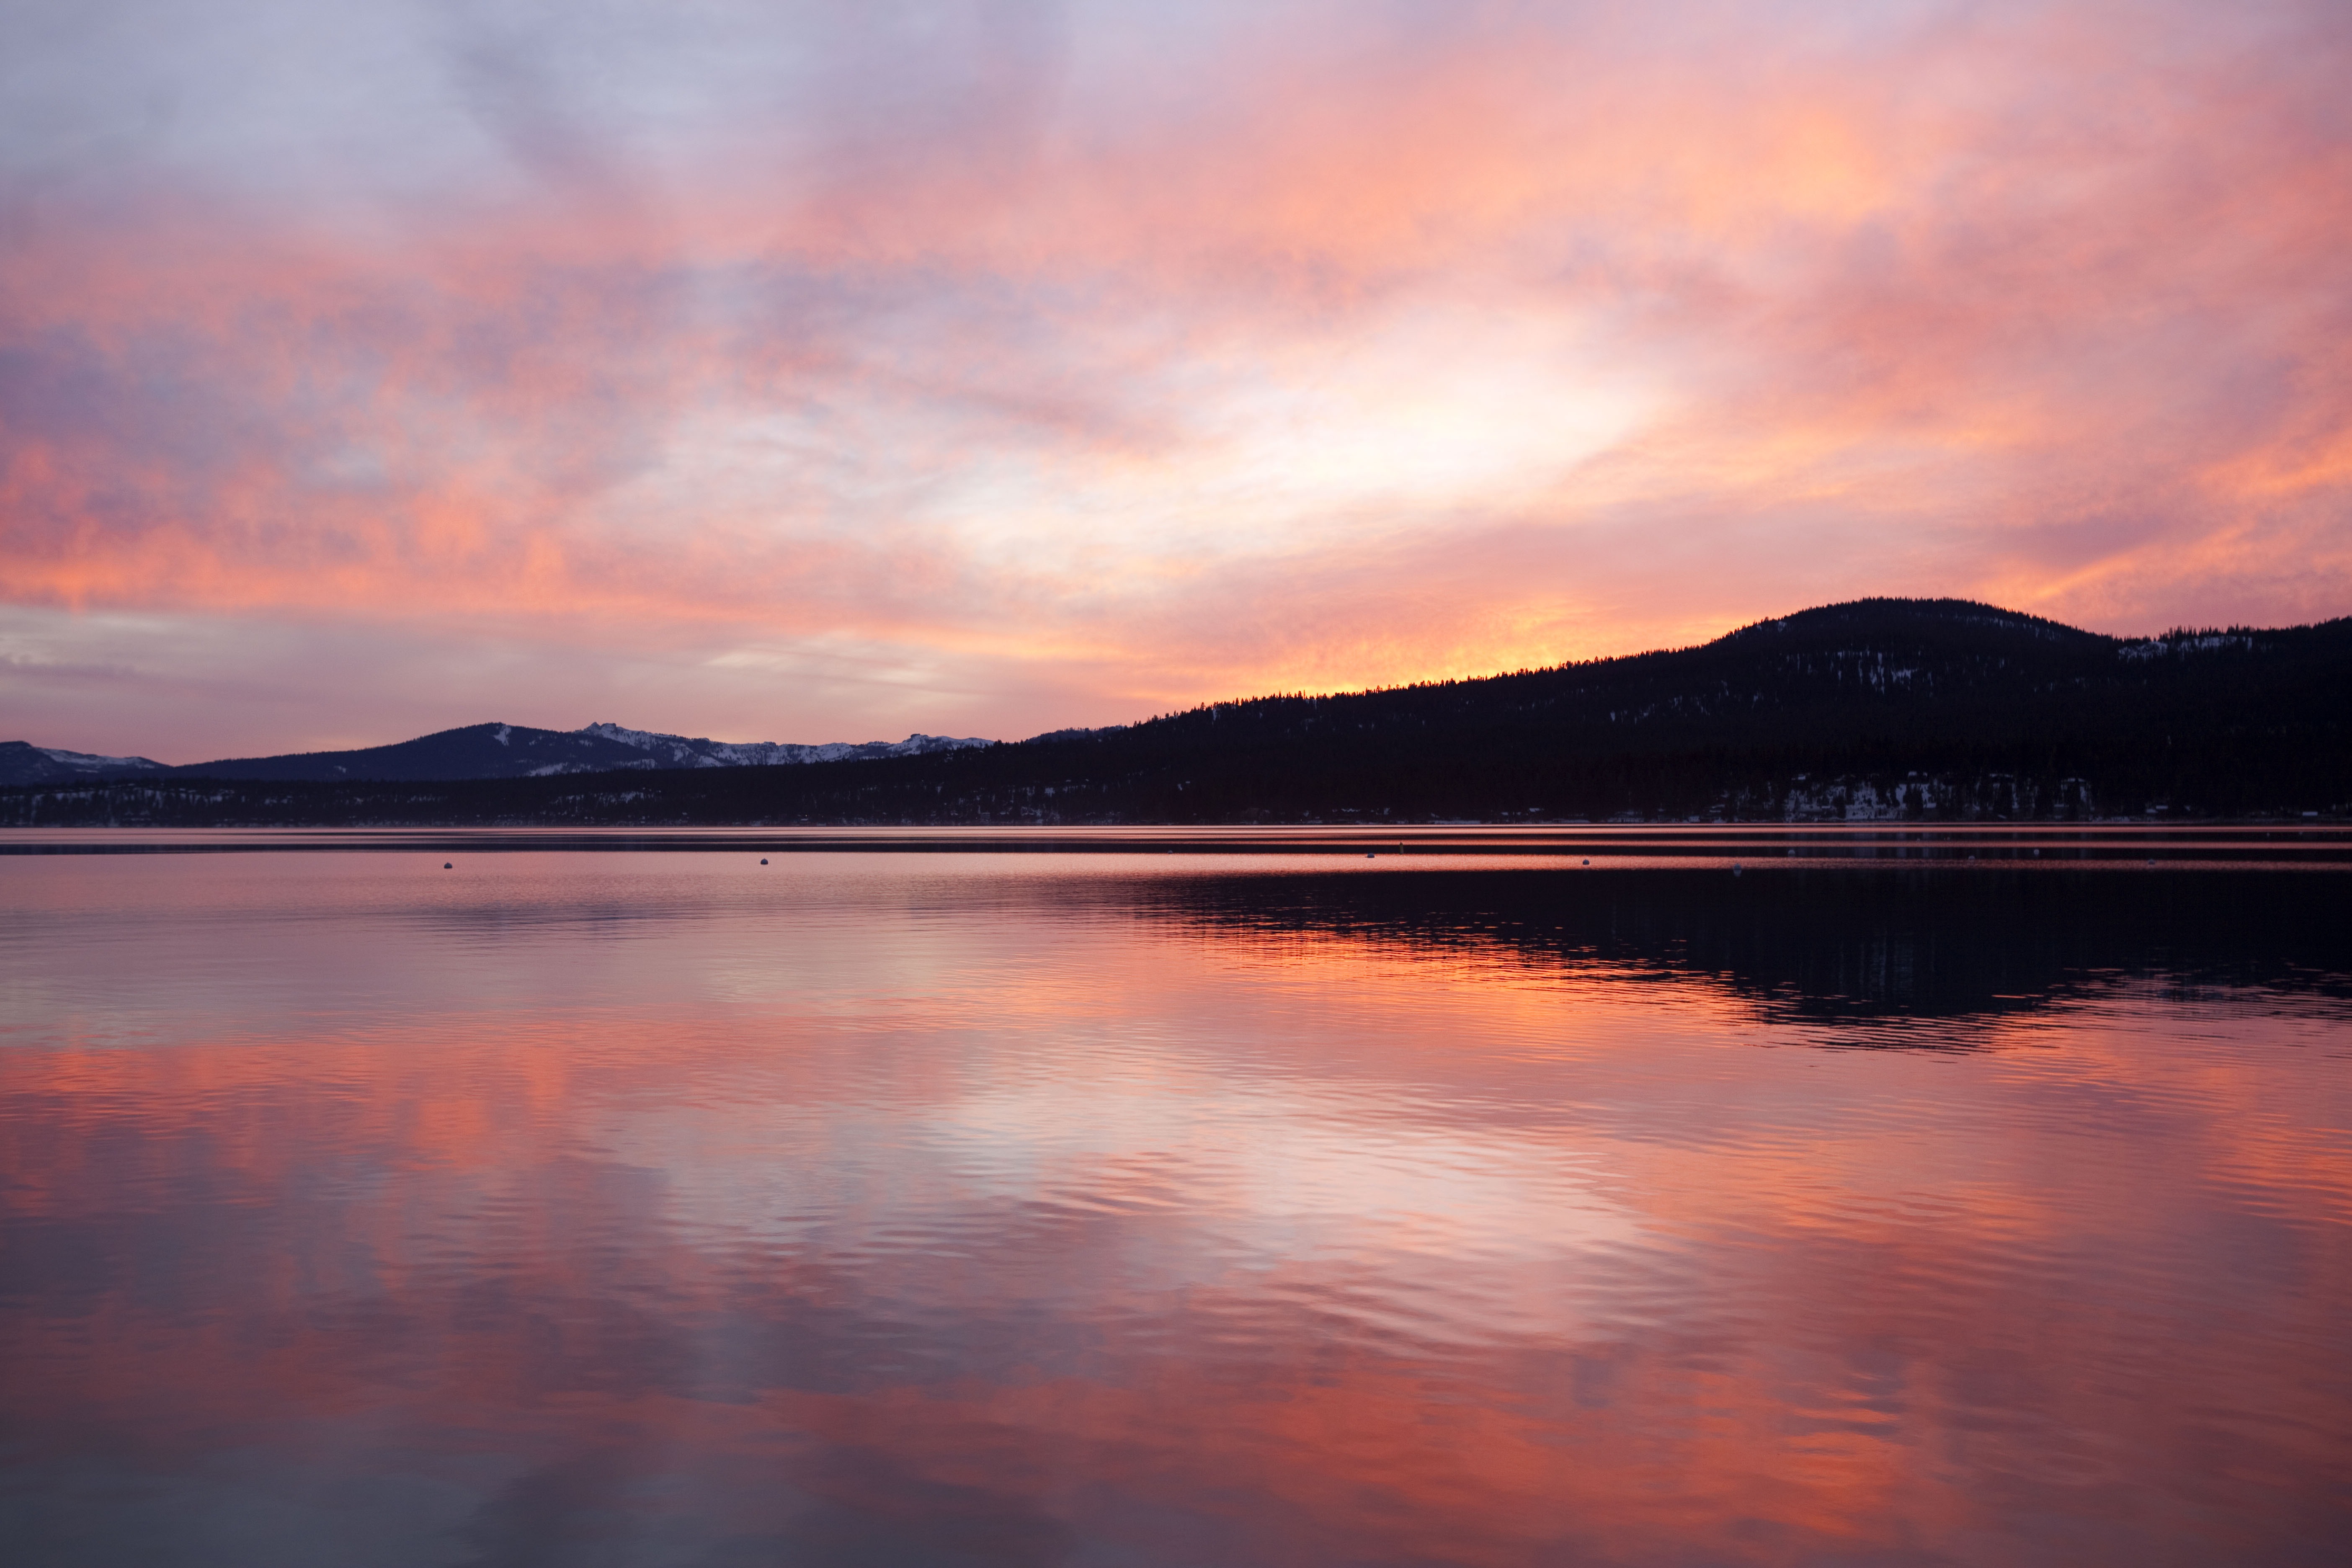
sea, coast, outdoor, horizon, silhouette, mountain, light, cloud, sky, sun, sunrise, sunset, night, sunlight, morning, lake, dawn, atmosphere, peak, coastal, river, refraction, dusk, evening, twilight, orange, golden, reflection, red, tranquil, color, natural, america, glow, reservoir, california, outdoors, west, clouds, scene, western, united, sundown, vibrant, daily, intense, loch, setting, states, afterglow, disappearance, meteorological phenomenon, longer, shorter, suns wavelengths